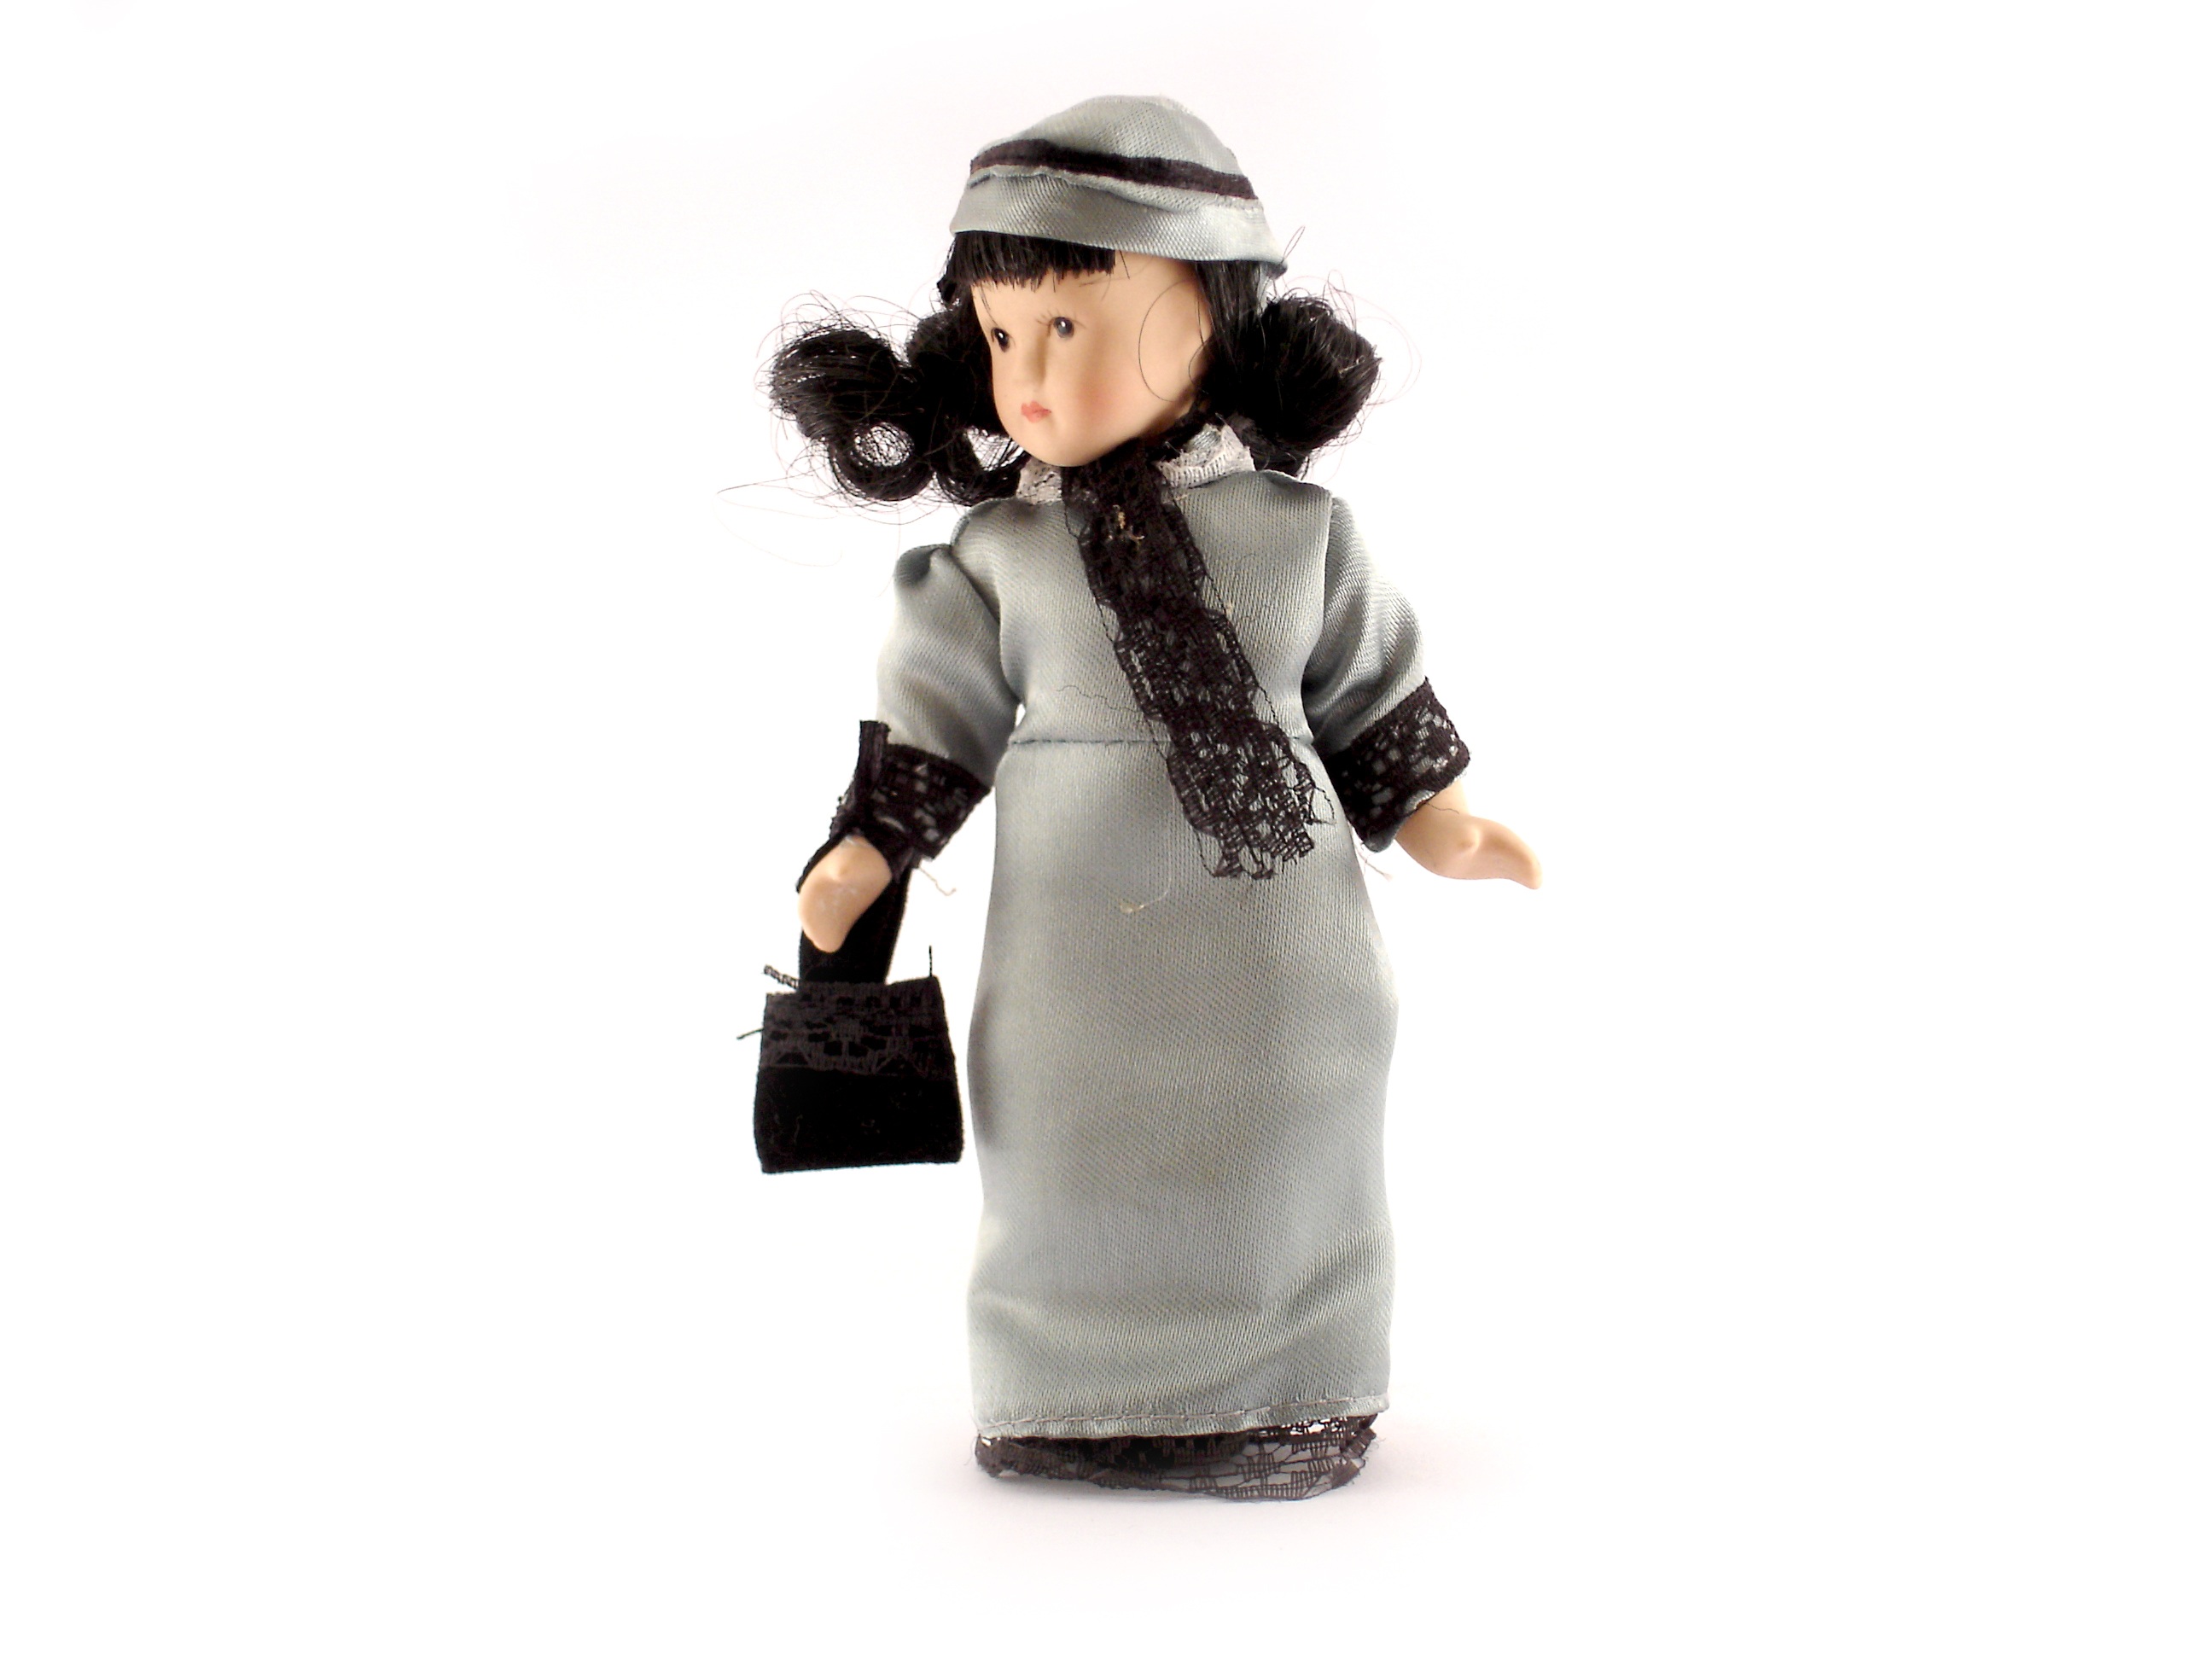
clothing, cloth, toy, outerwear, doll, dress, figurine, action figure, old toy